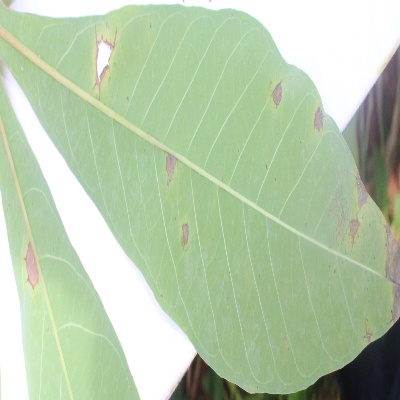
Crop: Cassava
Condition: brown spot